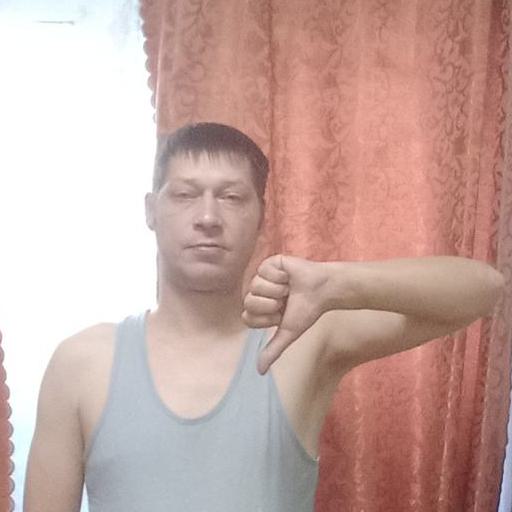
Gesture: dislike